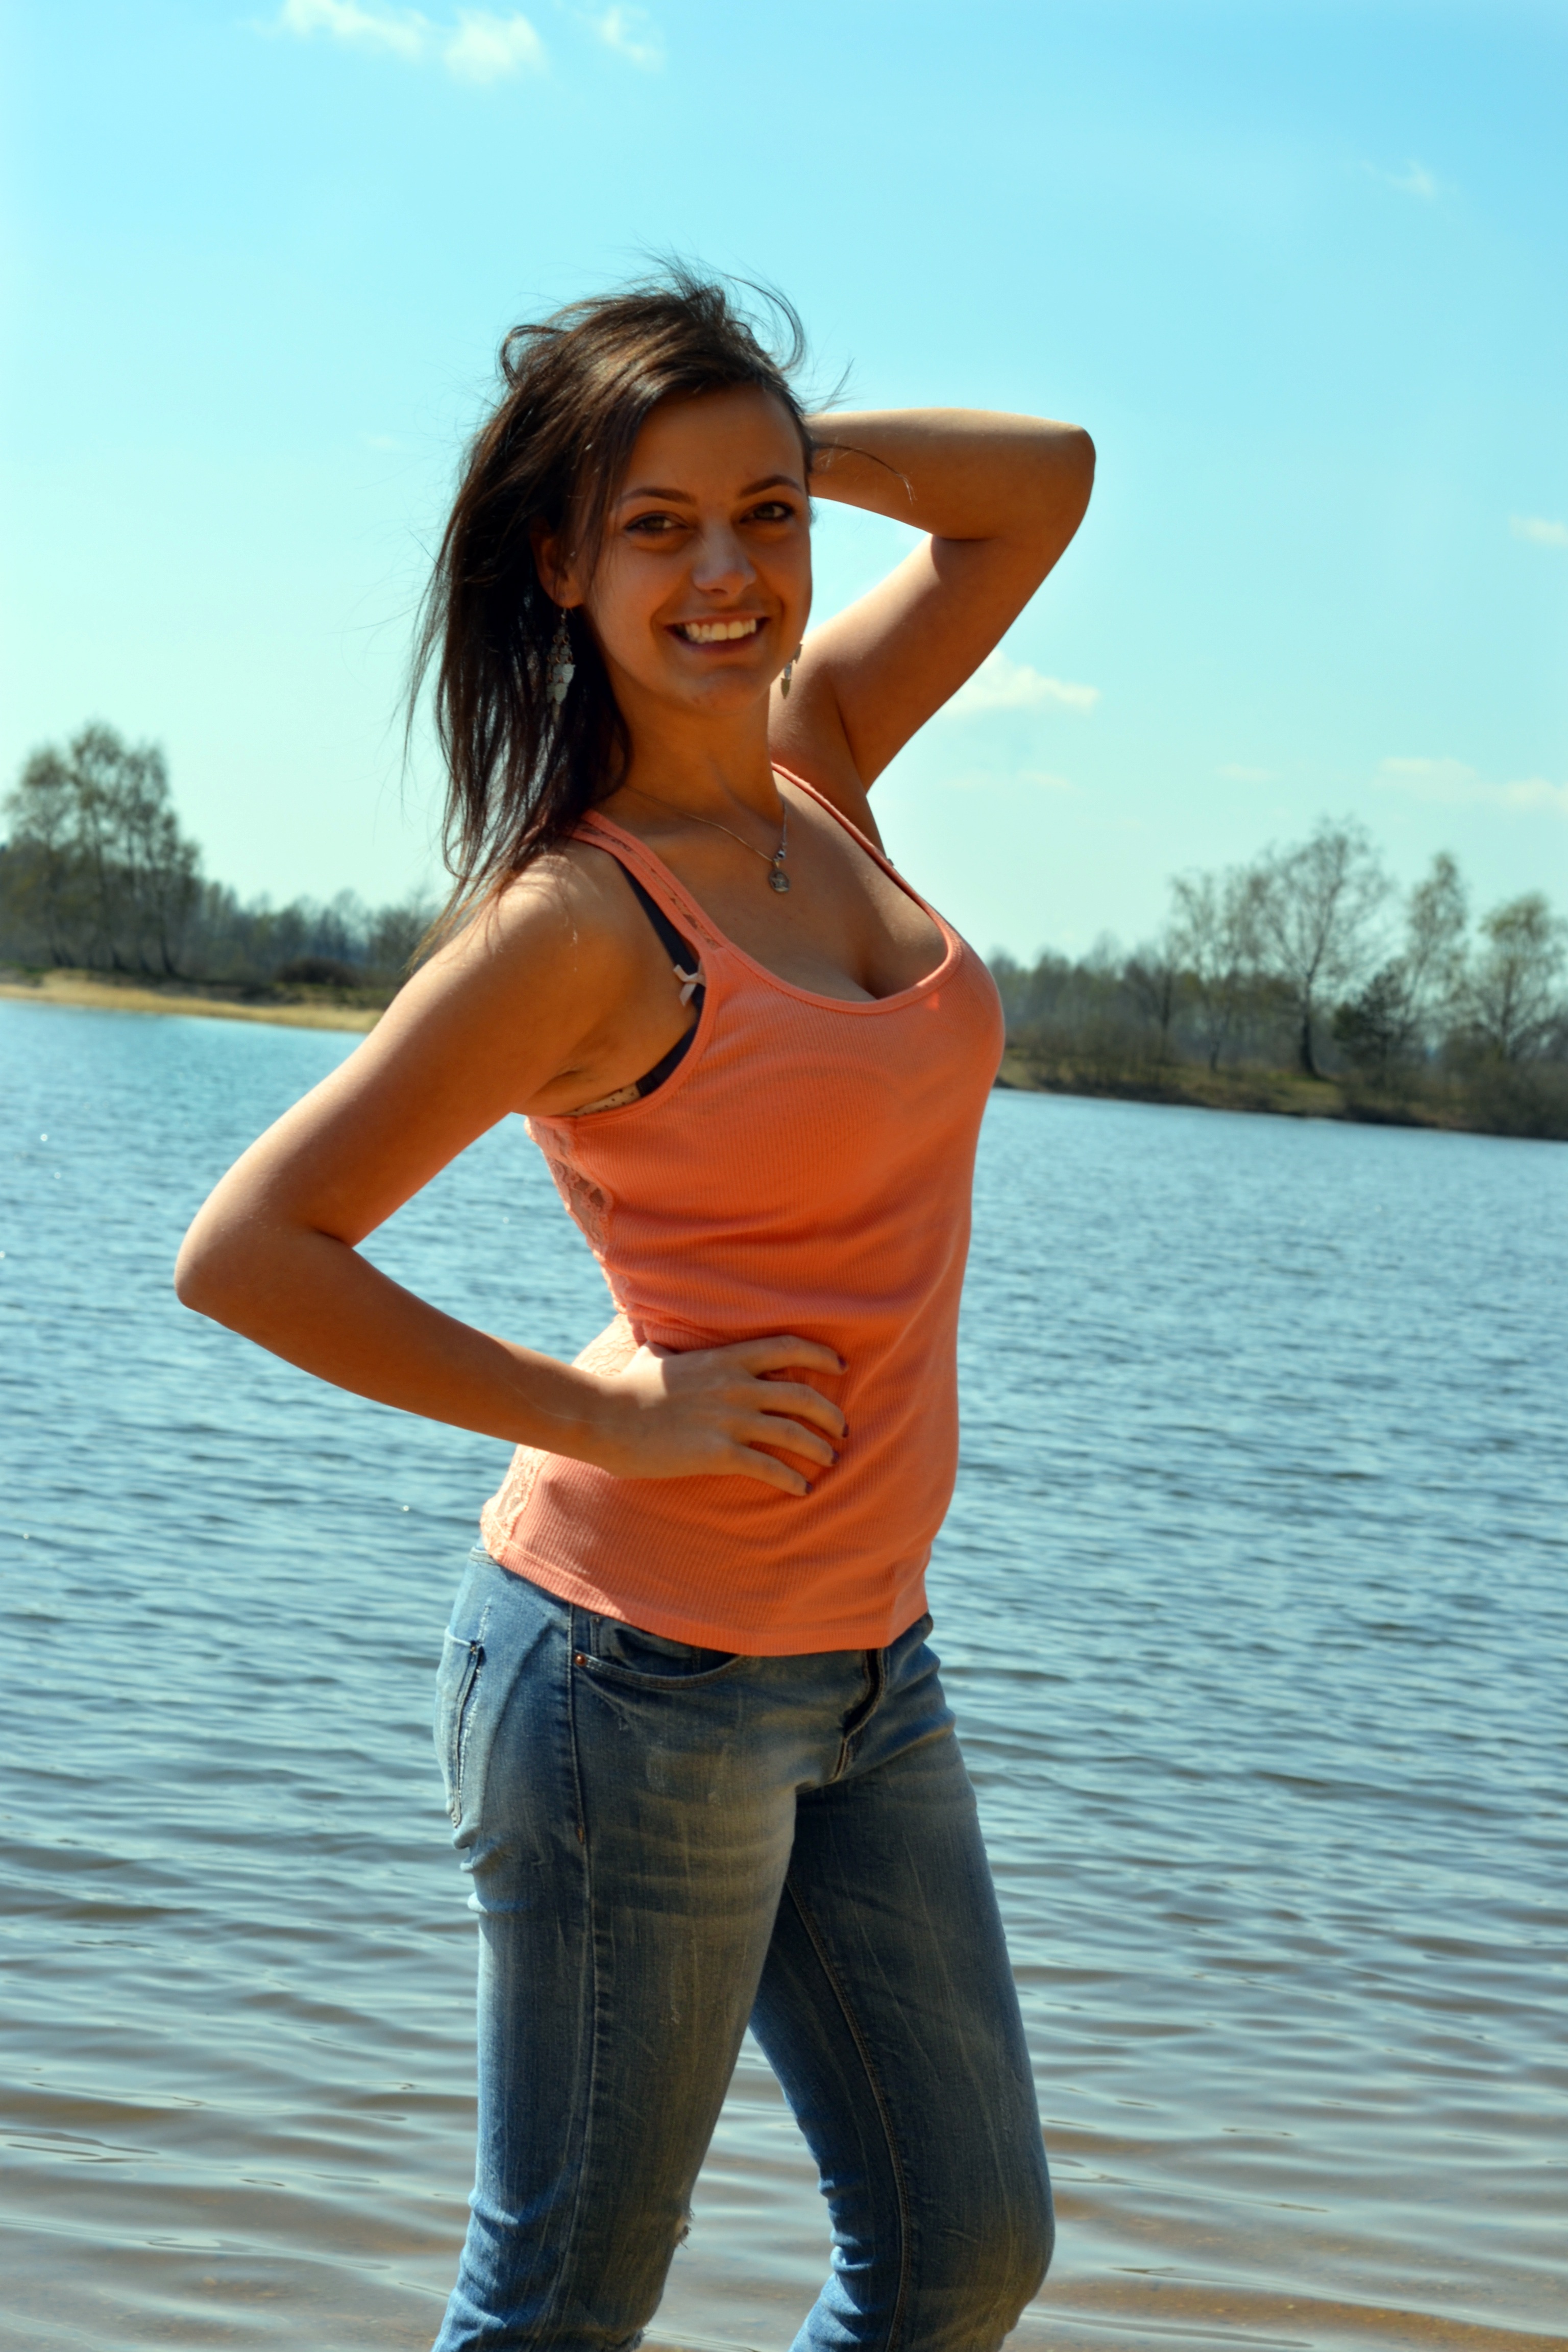
sea, nature, person, sky, girl, sun, woman, photo, vacation, leg, model, spring, blue, jogging, clothing, lady, smile, face, fun, beauty, photo shoot, p skovna, physical fitness